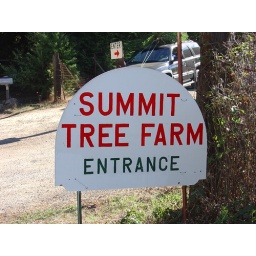
and exit - see car with tree in background.